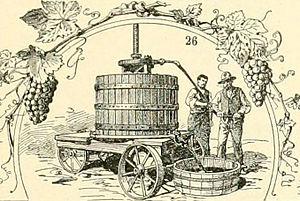
Pressoir Moderne (Vis verticale)
Un pressoir vinicole est un appareil de pressurage utilisé durant le processus de la vinification pour l'extraction du jus des raisins. On obtient le moût, ou le vin nouveau issu de la fermentation et encore imprégné dans le marc de raisin.